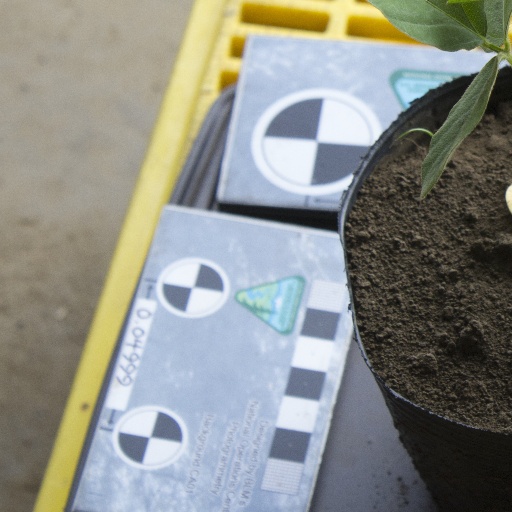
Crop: soybean